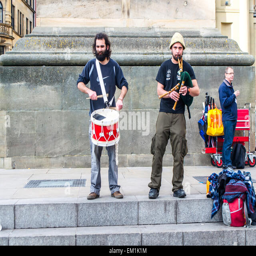
street musicians play a drum and bagpipes at the foot